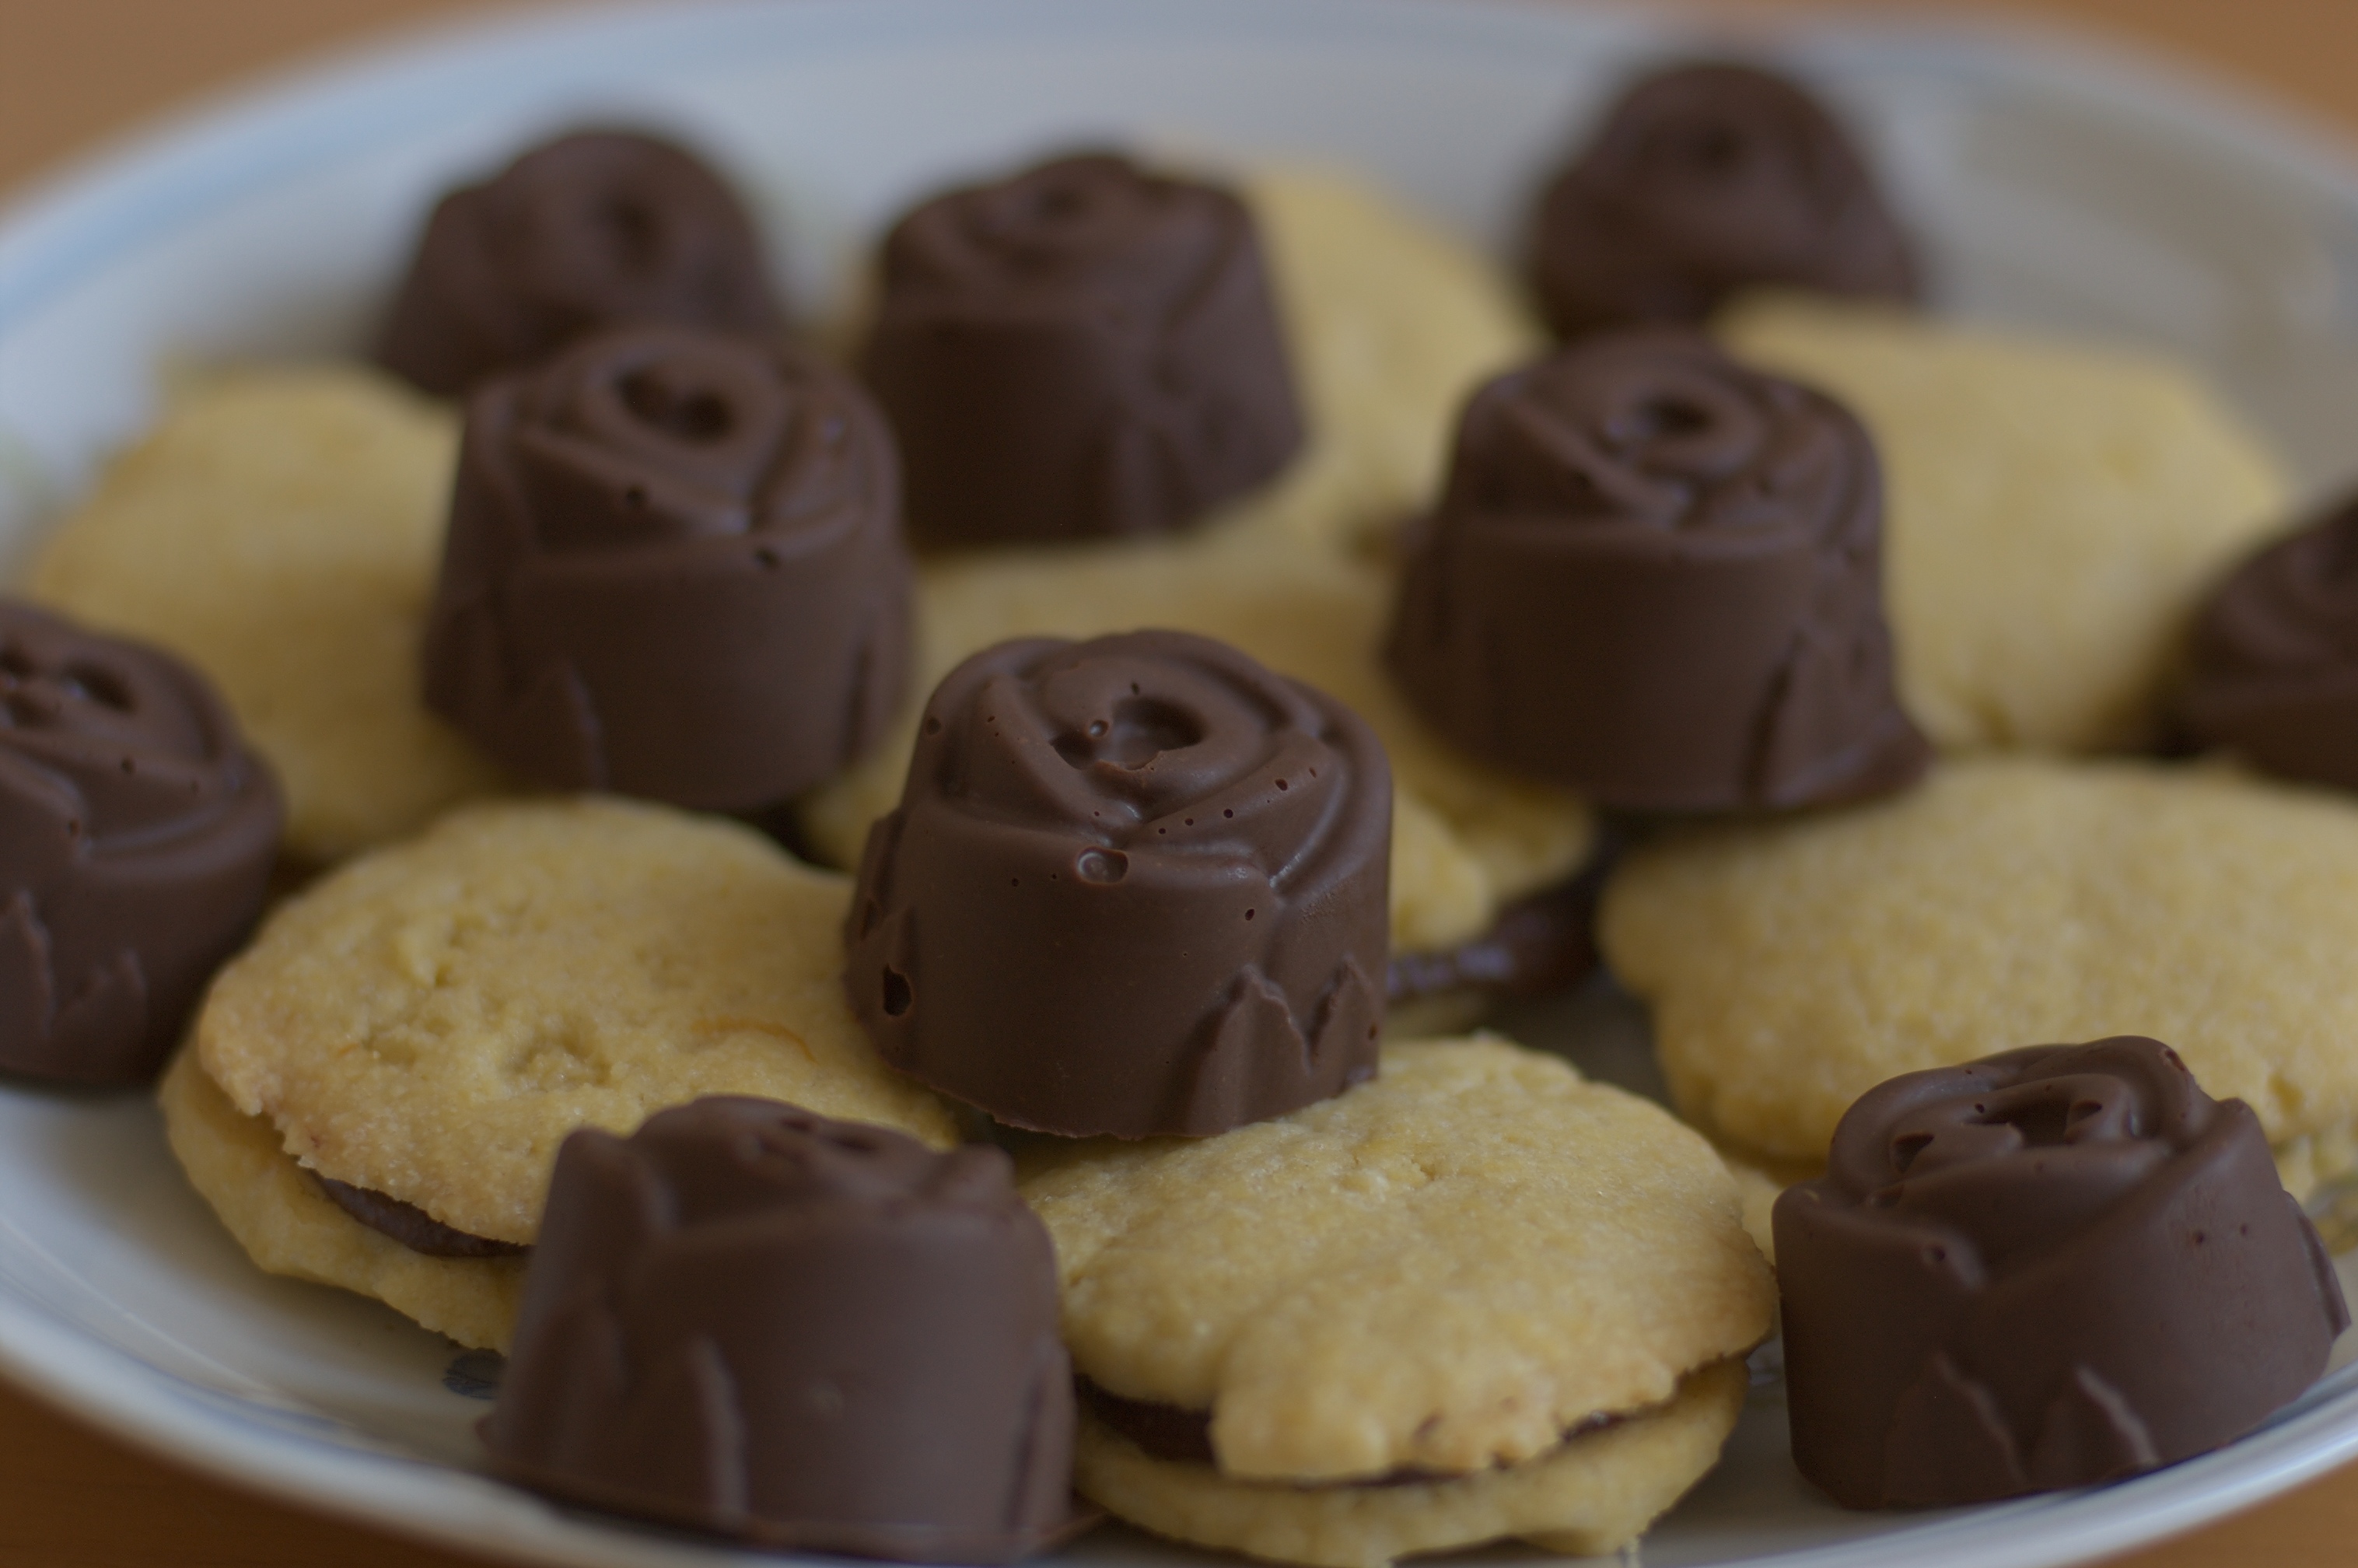
dish, food, chocolate, baking, biscuit, cookie, dessert, 2013, f14, icing, rawtherapee, pentax, sweetness, lenstagged, steffenzahn, k100d, justpentax, cosina, voigtlander, 58mm, nokton, cosinavoigtlnder, 58mmf14, 58mm14, nokton58mmf14slii, 58mmf14nokton, kekse, baked goods, flavor, praline, buttercream, cookie dough, snack food, cookies and crackers, chocolate truffle, peanut butter cup, petit four